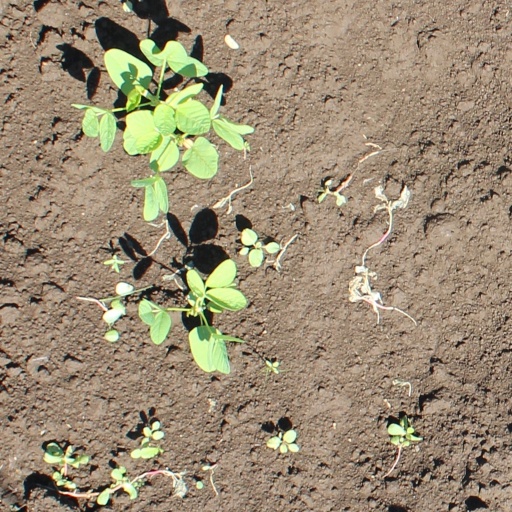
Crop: soybean